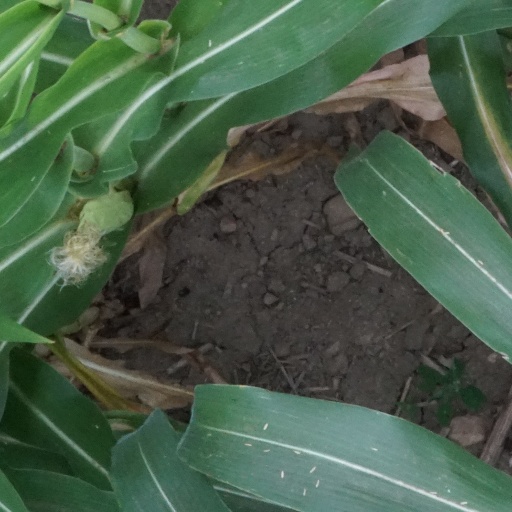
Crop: maize; corn